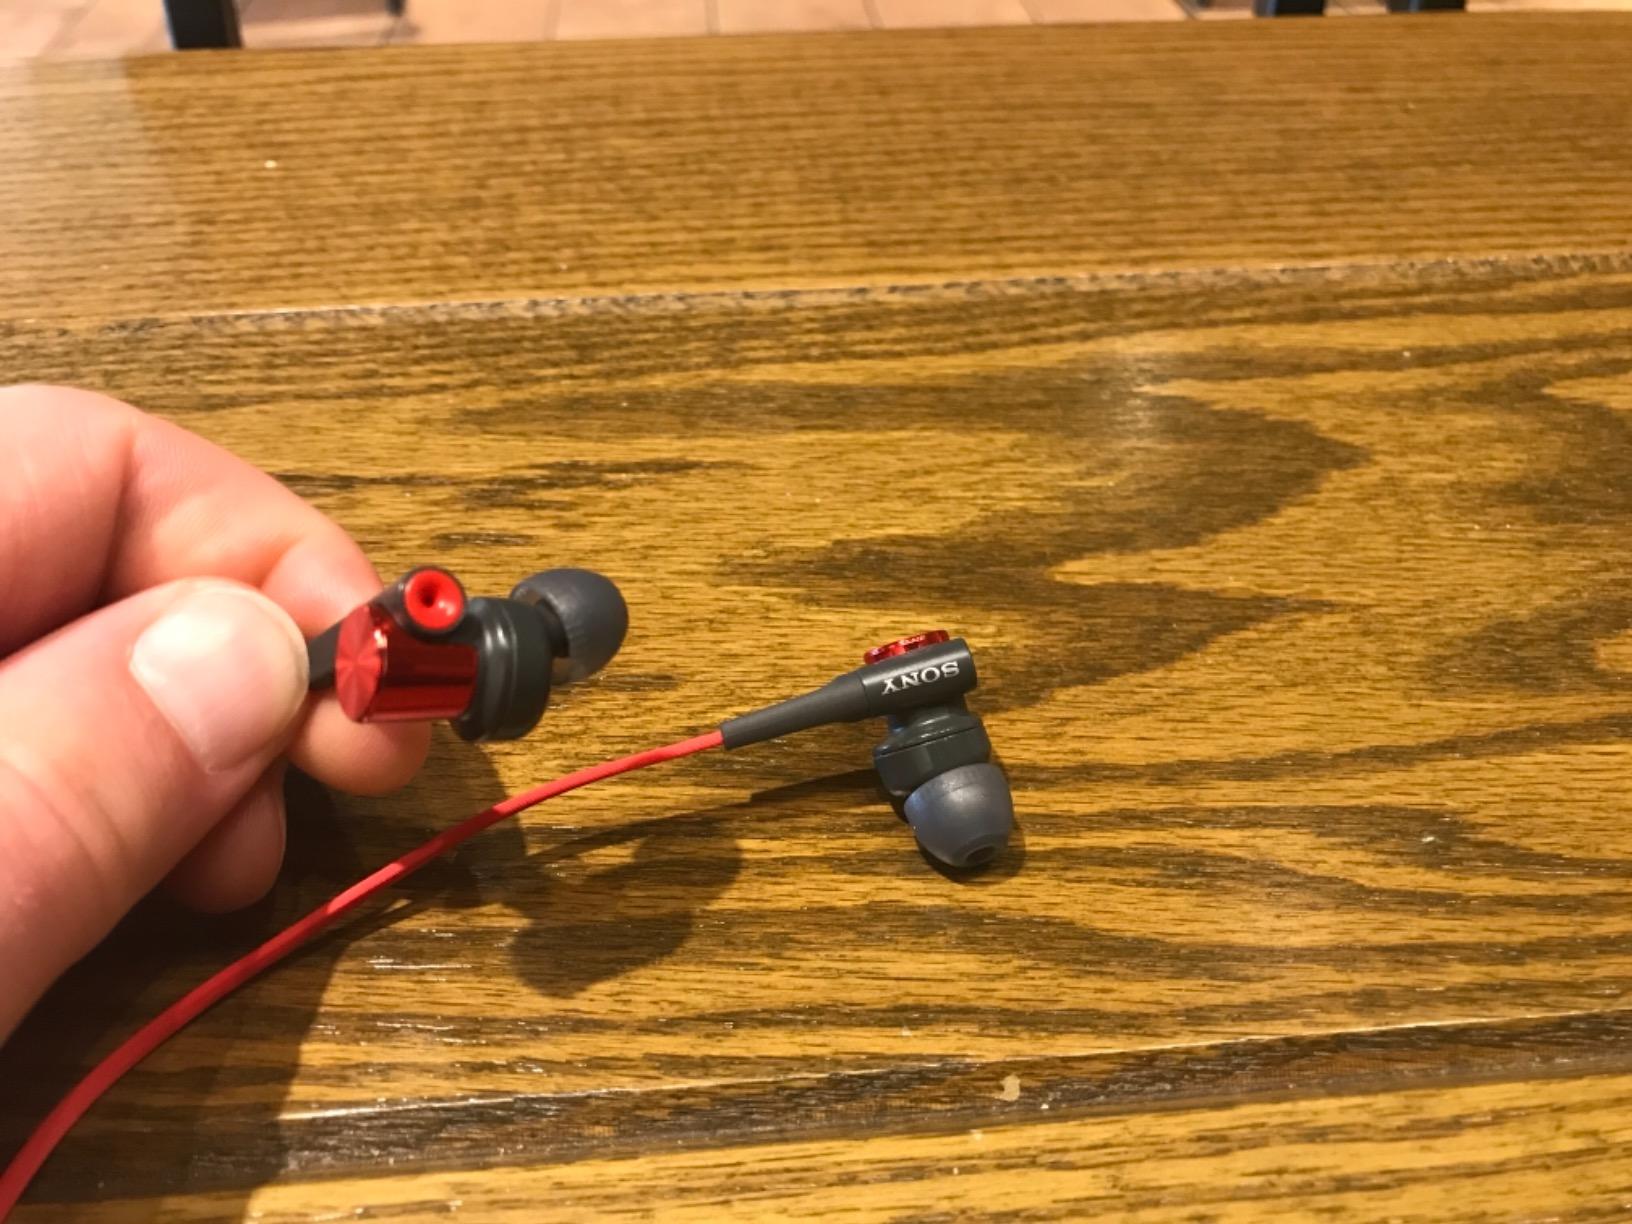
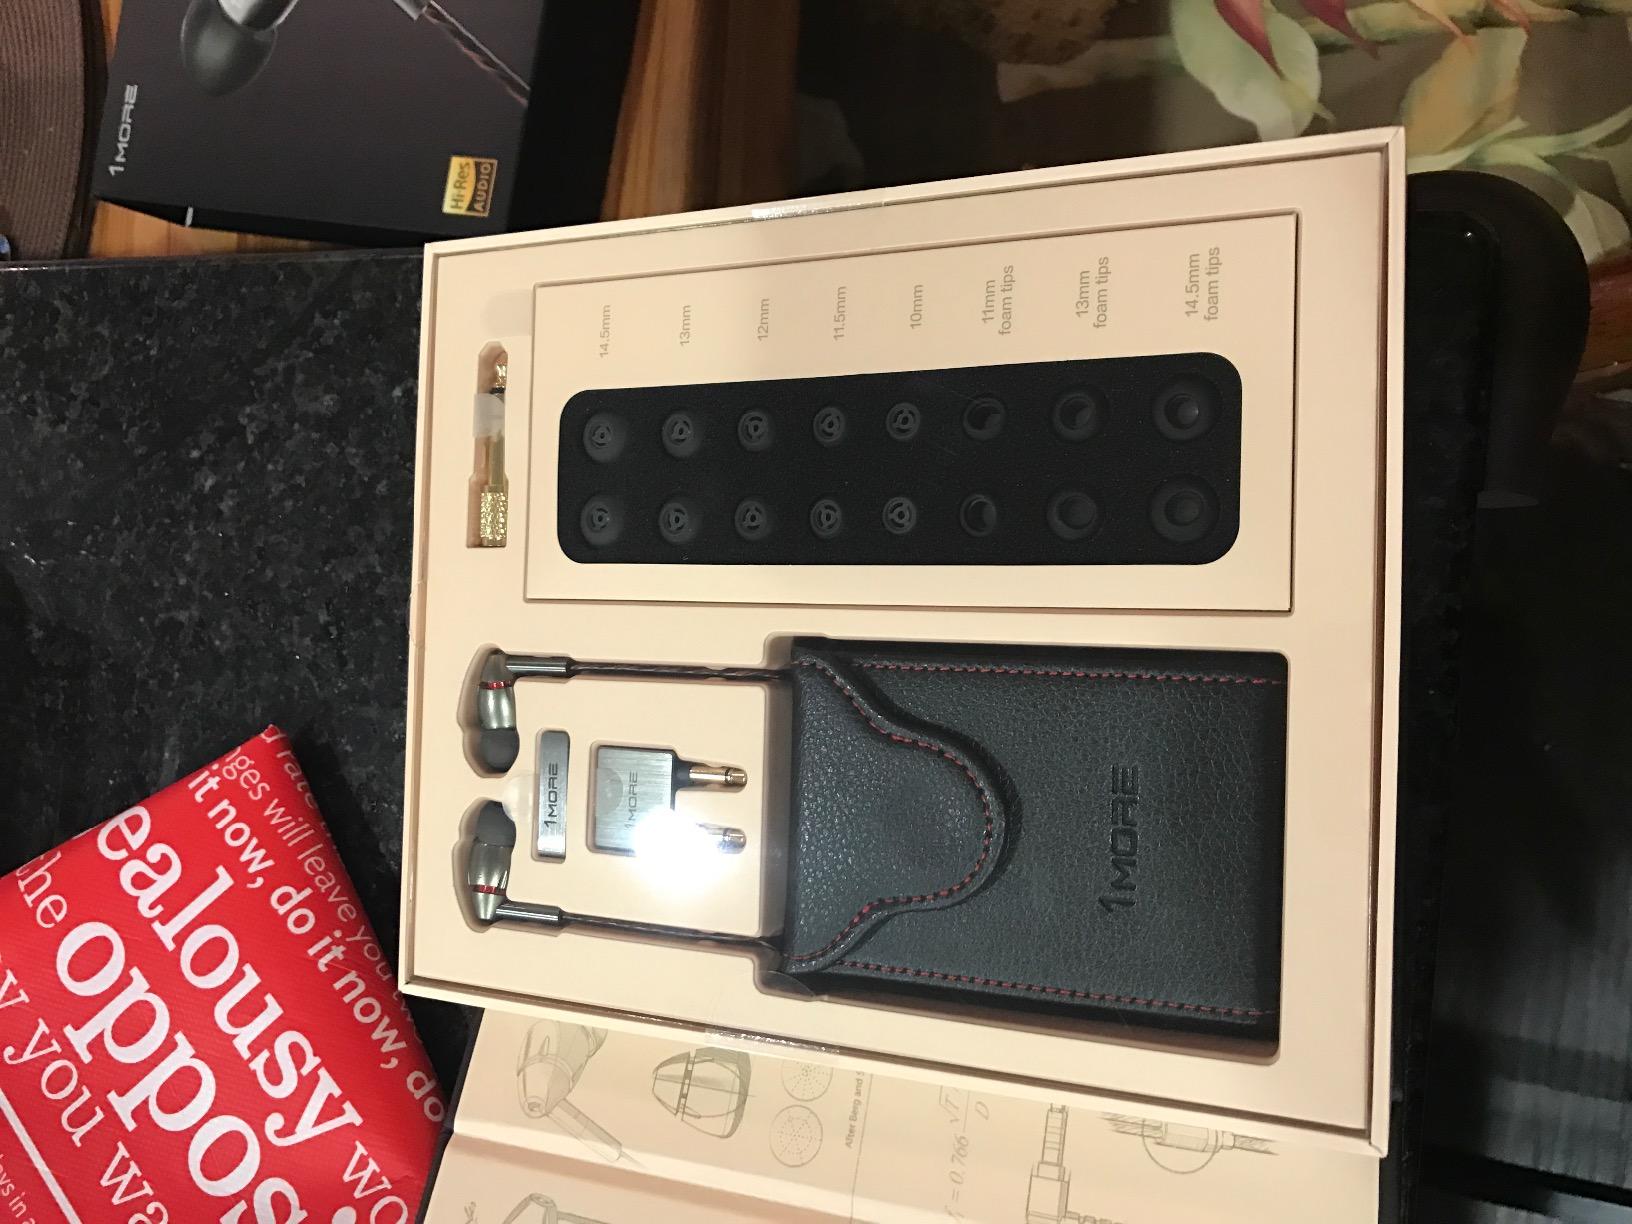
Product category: headphones
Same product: no